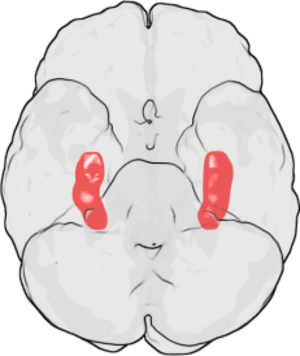
En neurosciences, la potentialisation à long terme est un renforcement persistant des synapses basé sur les derniers patrons d'activité.